Willie Mae's Scotch House

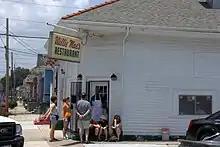
Willie Mae's Scotch House

Willie Mae's Scotch House is a restaurant in New Orleans, Louisiana. In 2005 it was named an America's Classic by the James Beard Foundation.